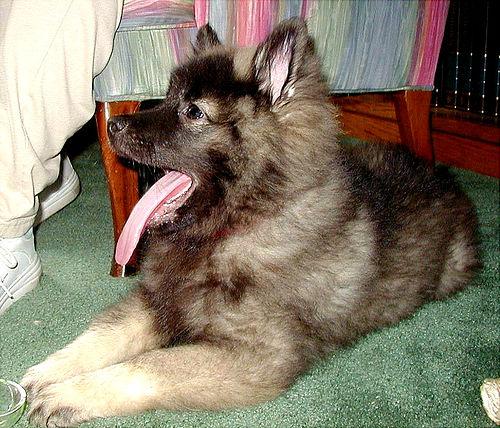
Breed: keeshond